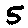
Label: 5